Describe the emotion expressed in this image:  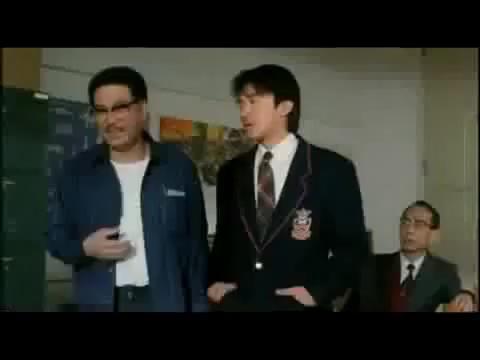
This person displays Pain, valence and arousal with moderate intensity.